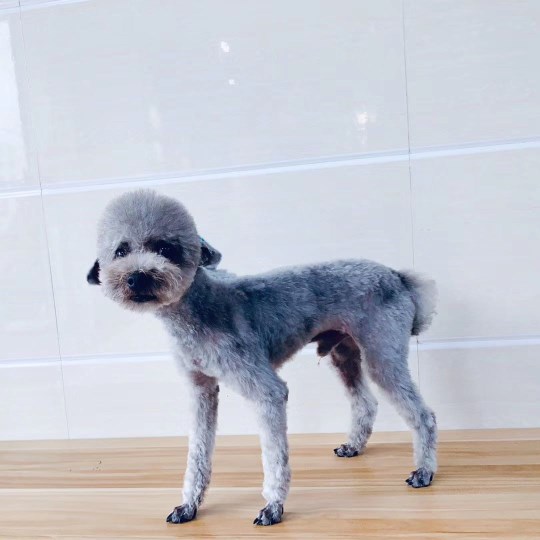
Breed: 7449-n000128-teddy